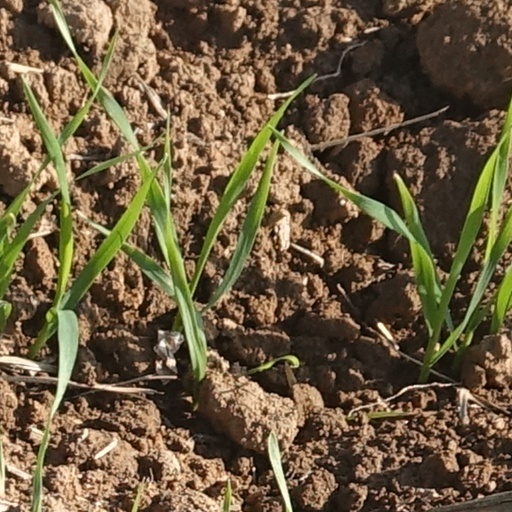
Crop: wheat